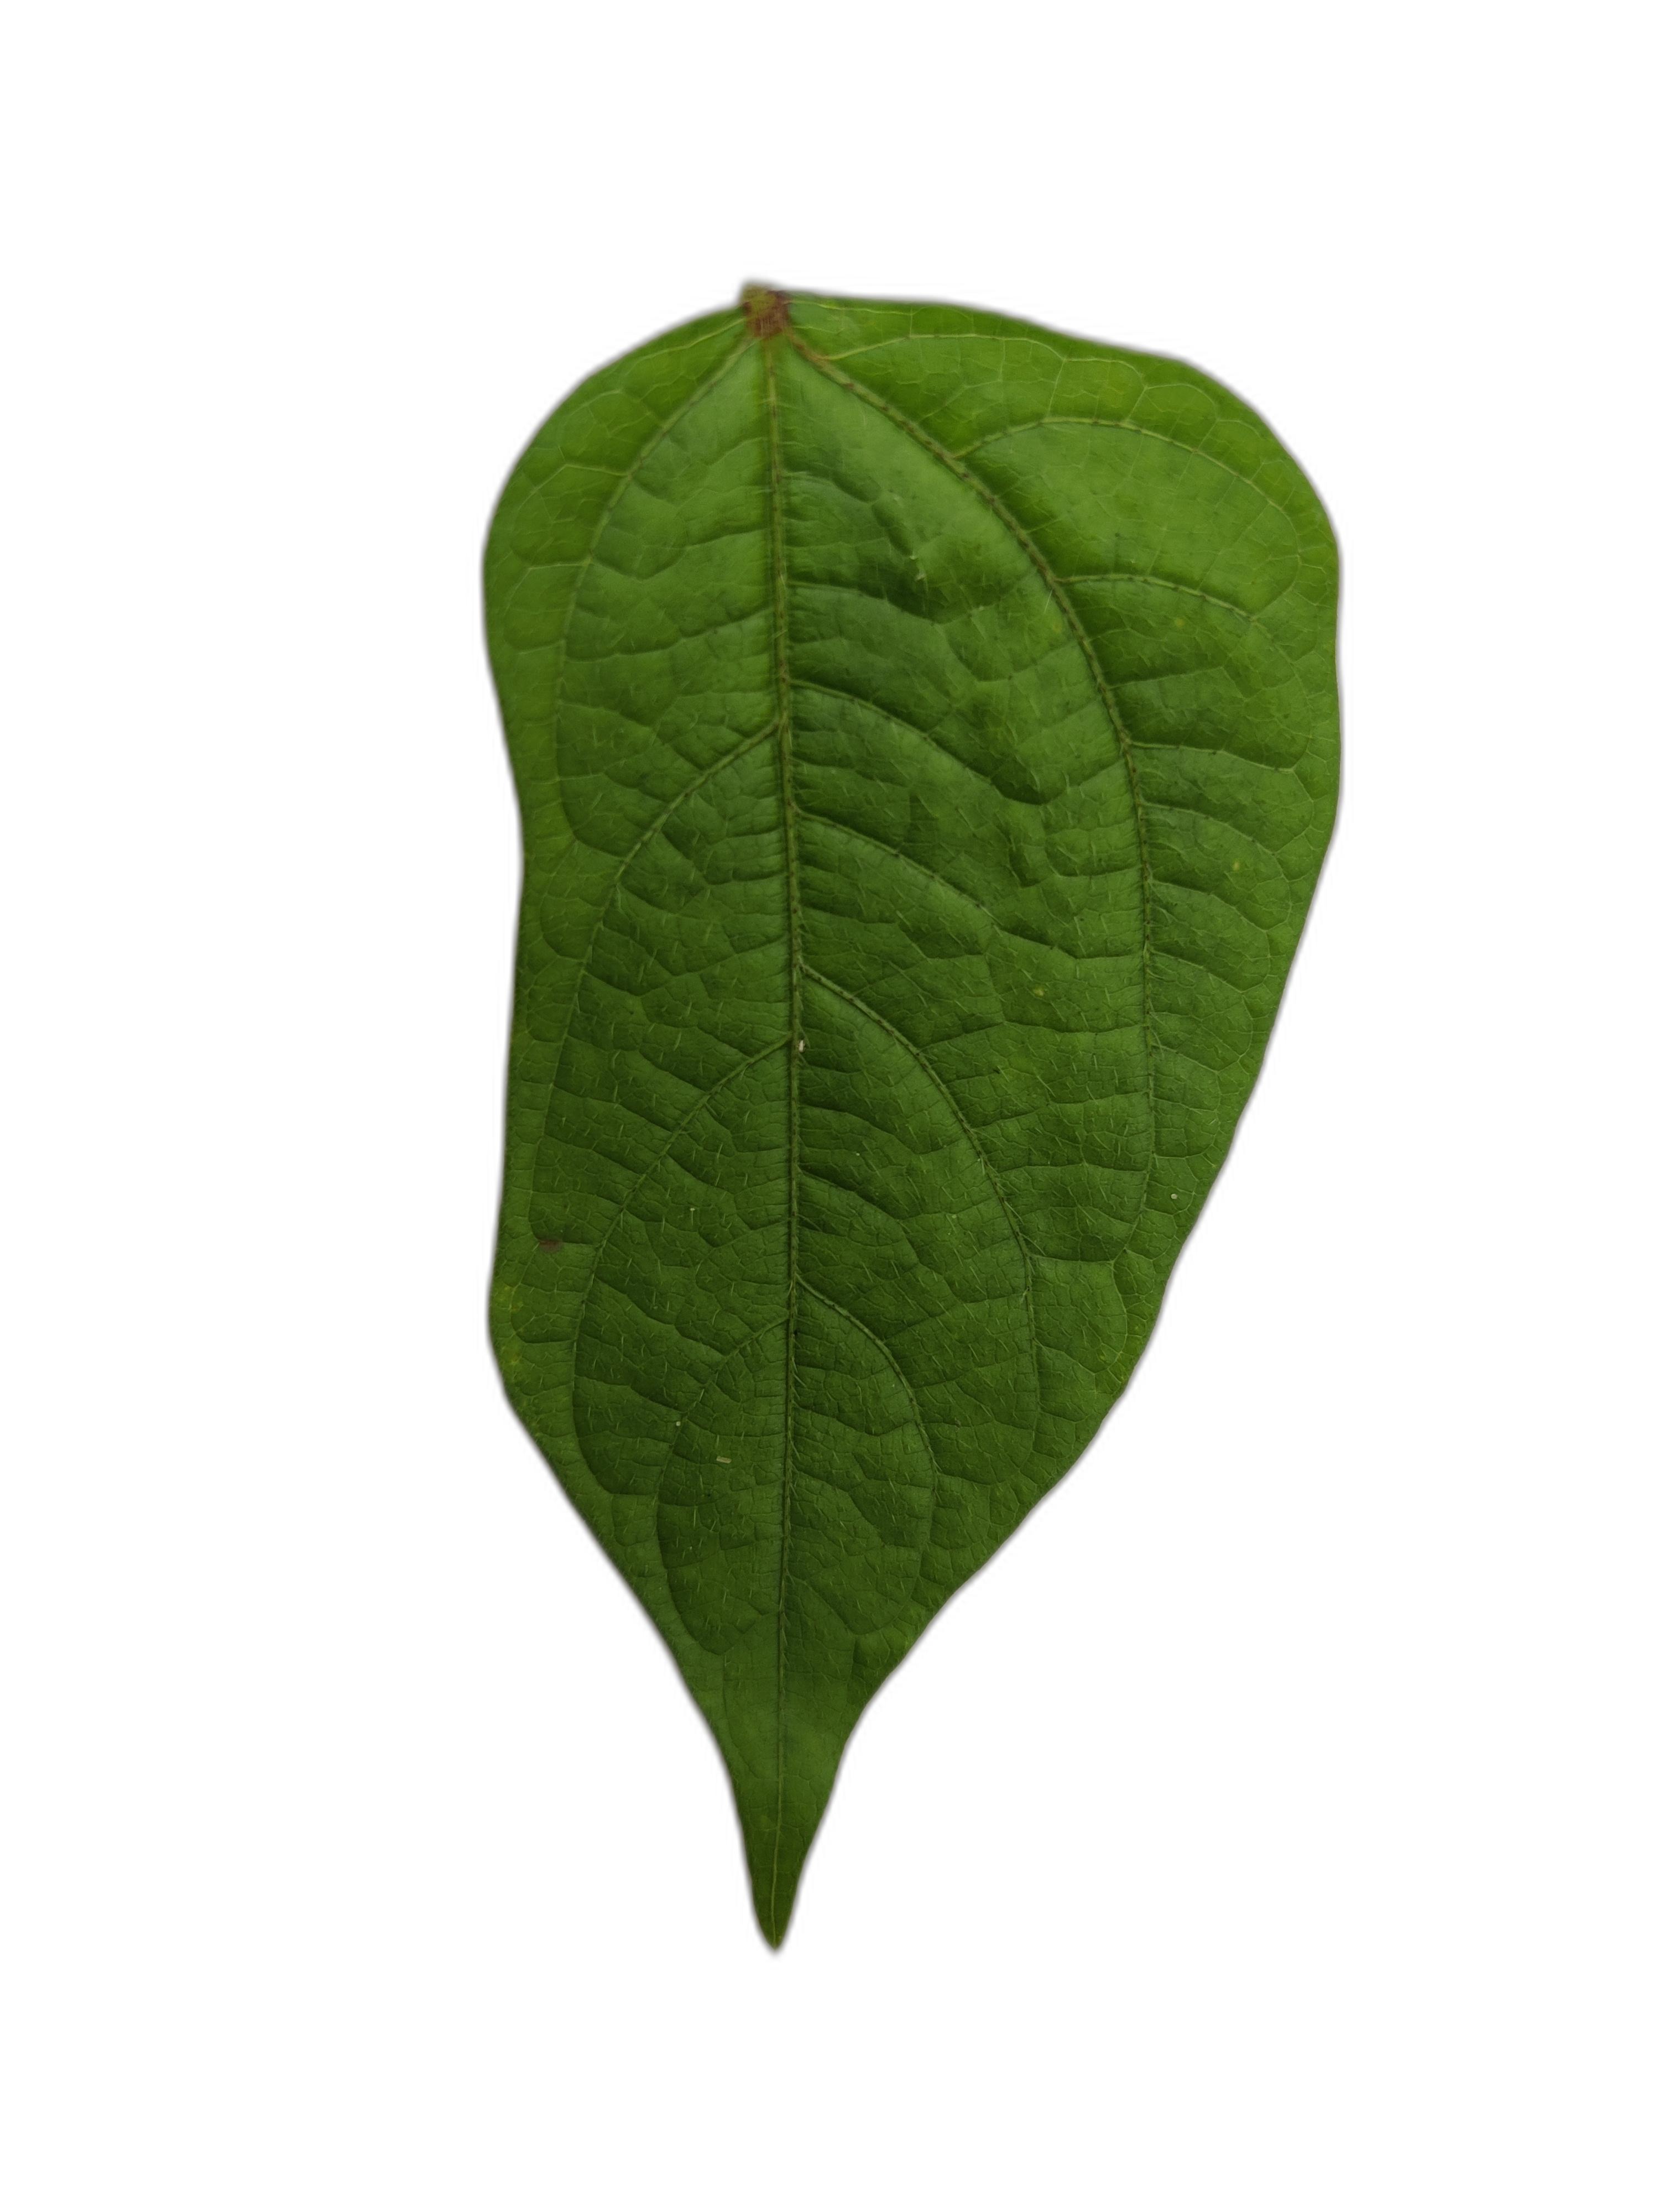
Label: Healthy